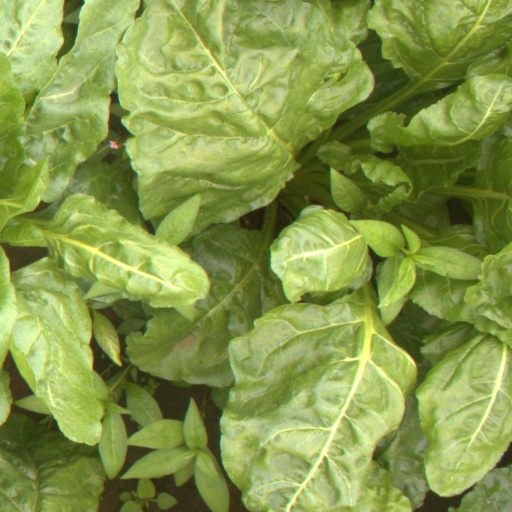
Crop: sugar beet